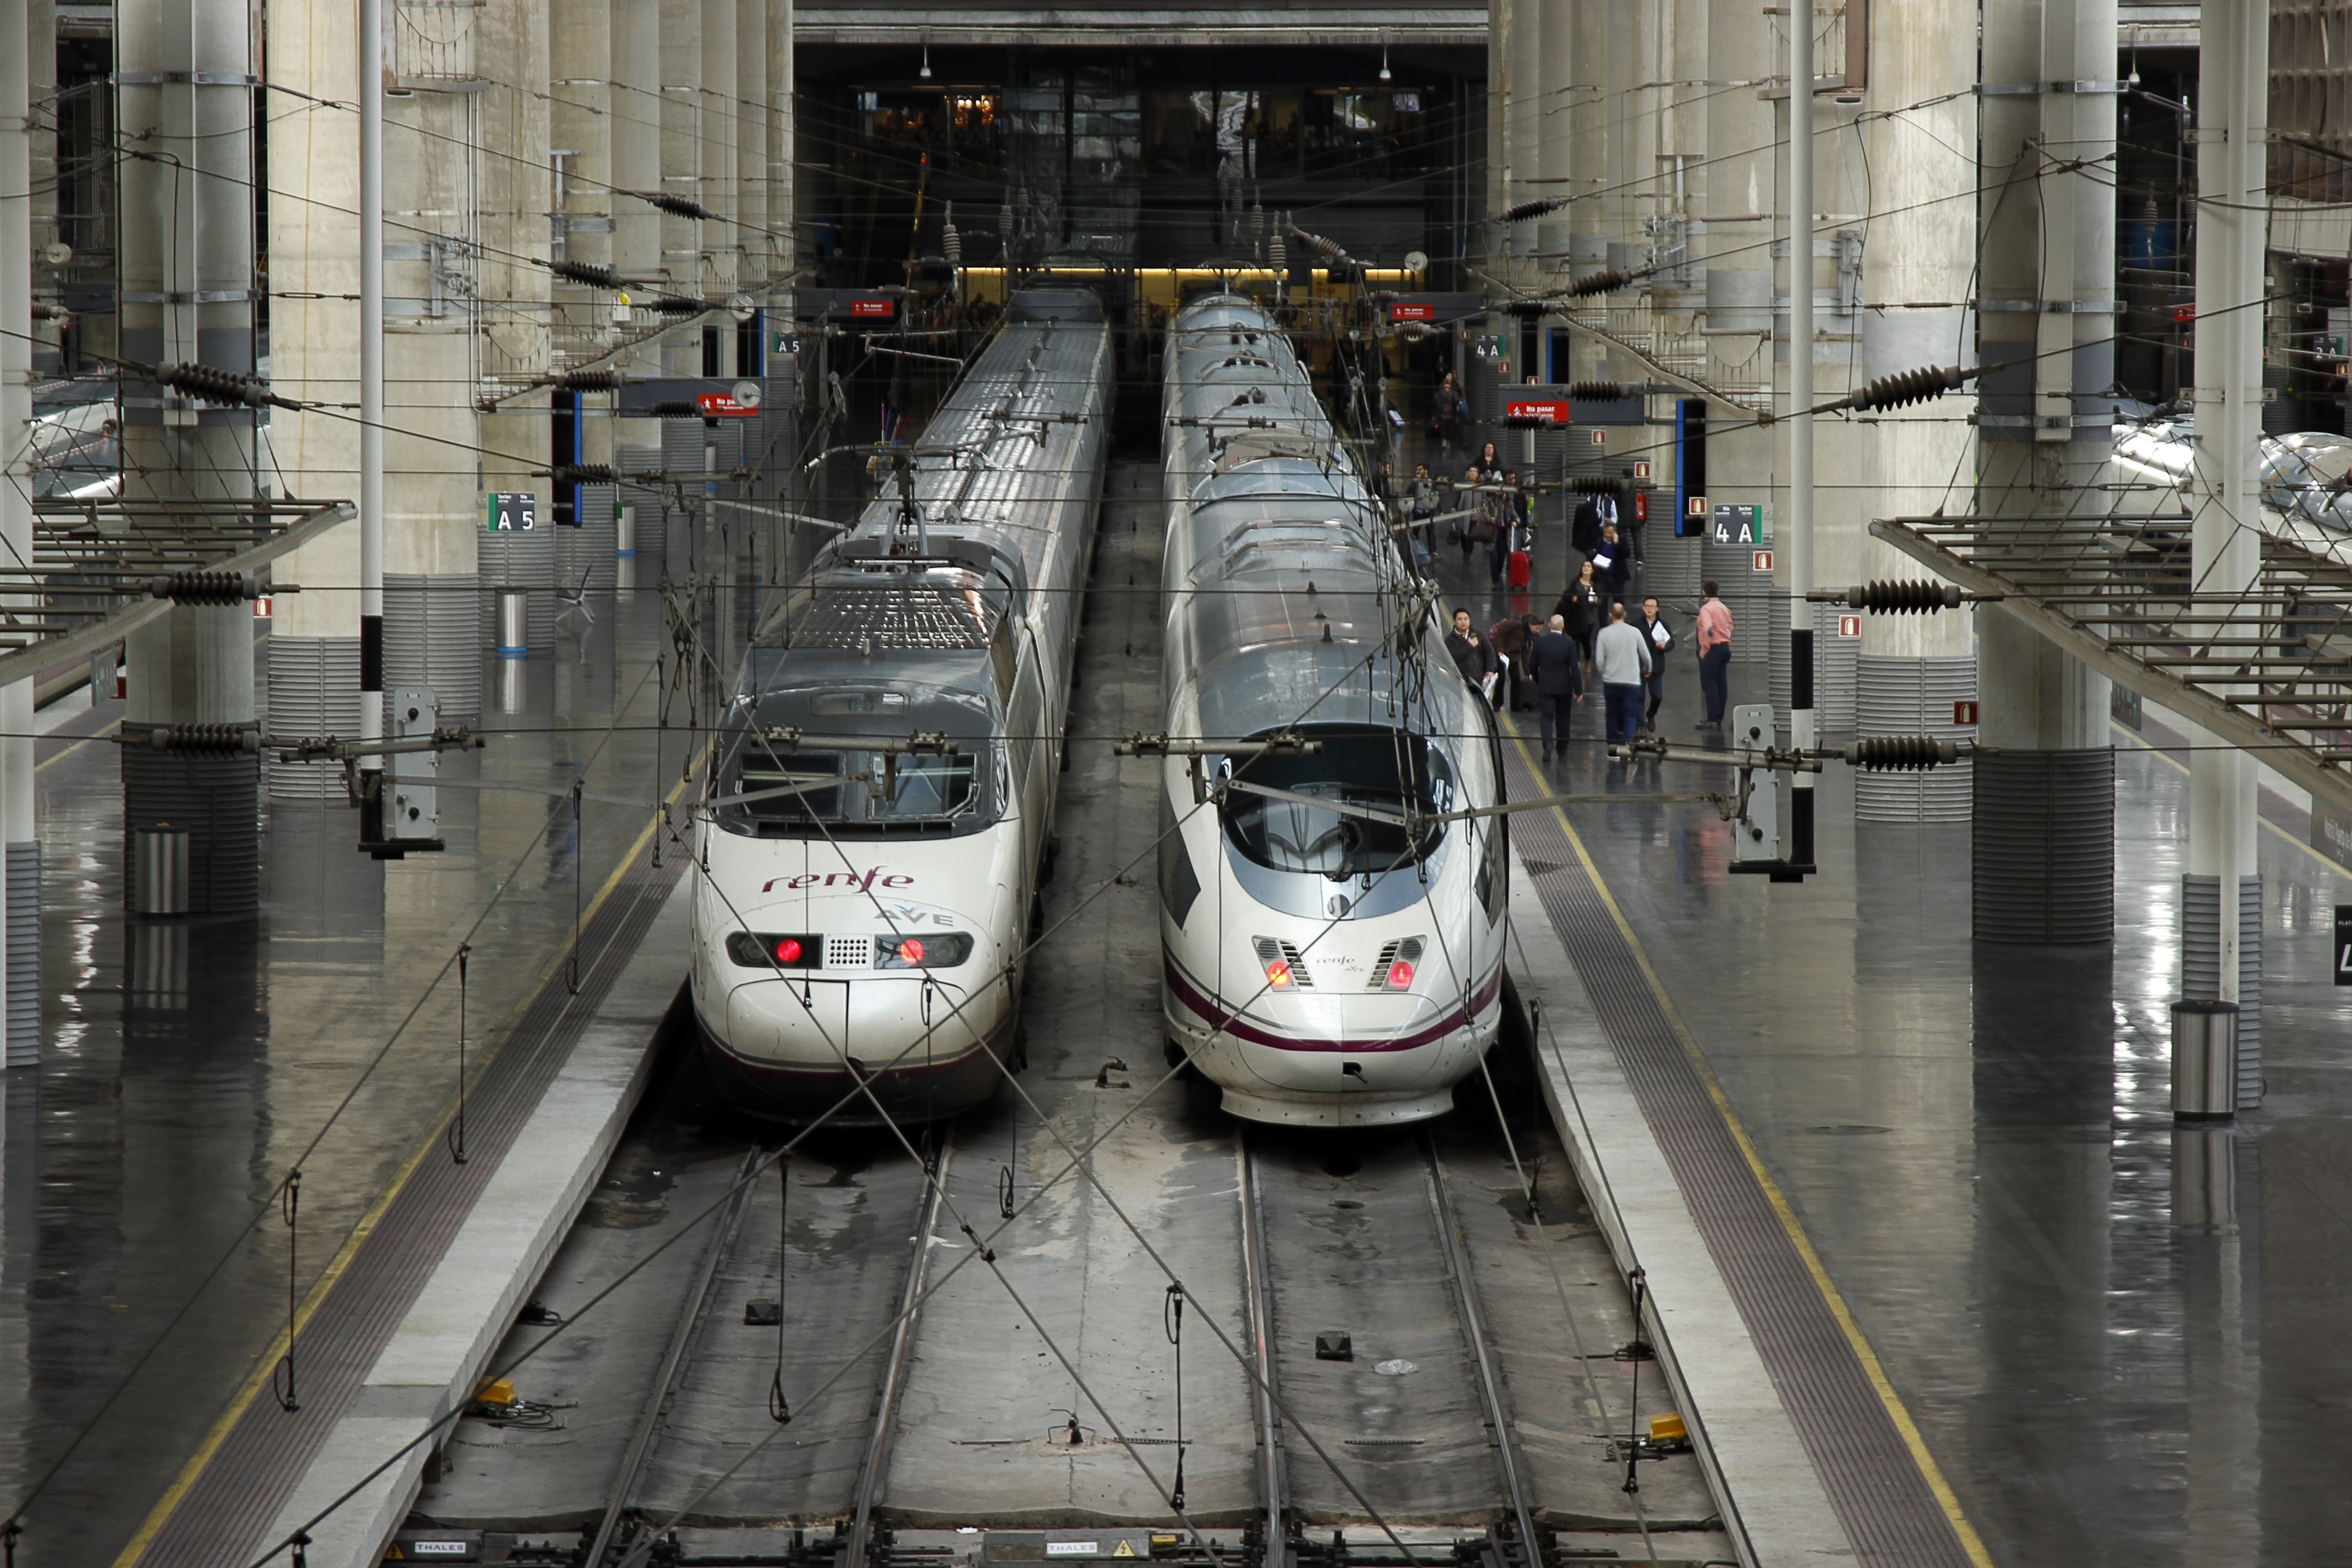
track, train, transport, vehicle, station, train station, lane, public transport, spain, passengers, madrid, trains, ave, travelers, rail transport, atocha, rolling stock, metropolitan area, rapid transit, high speed rail, train high speed